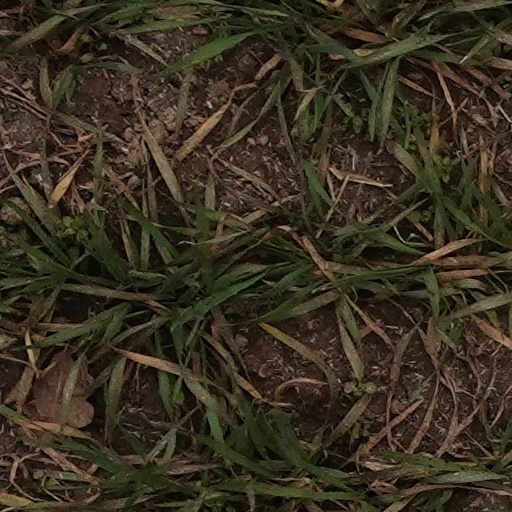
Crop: wheat